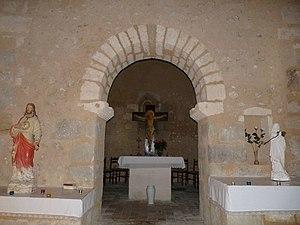
église de St-Léger, Charente, France
Saint-Léger est une ancienne commune du sud-ouest de la France, située dans le département de la Charente. Le 1ᵉʳ janvier 2019, elle devient une commune déléguée de Coteaux-du-Blanzacais.